Gaetano Guindani

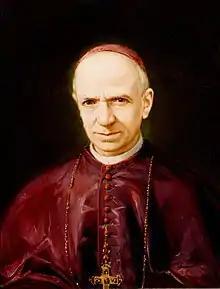
Portrait of Camillo Guindani,

Gaetano Camillo Guindani also Gaetano Camillo Guindari (1834-1904) was an Italian prelate who was named bishop of Bergamo in the late years of the 19th century.